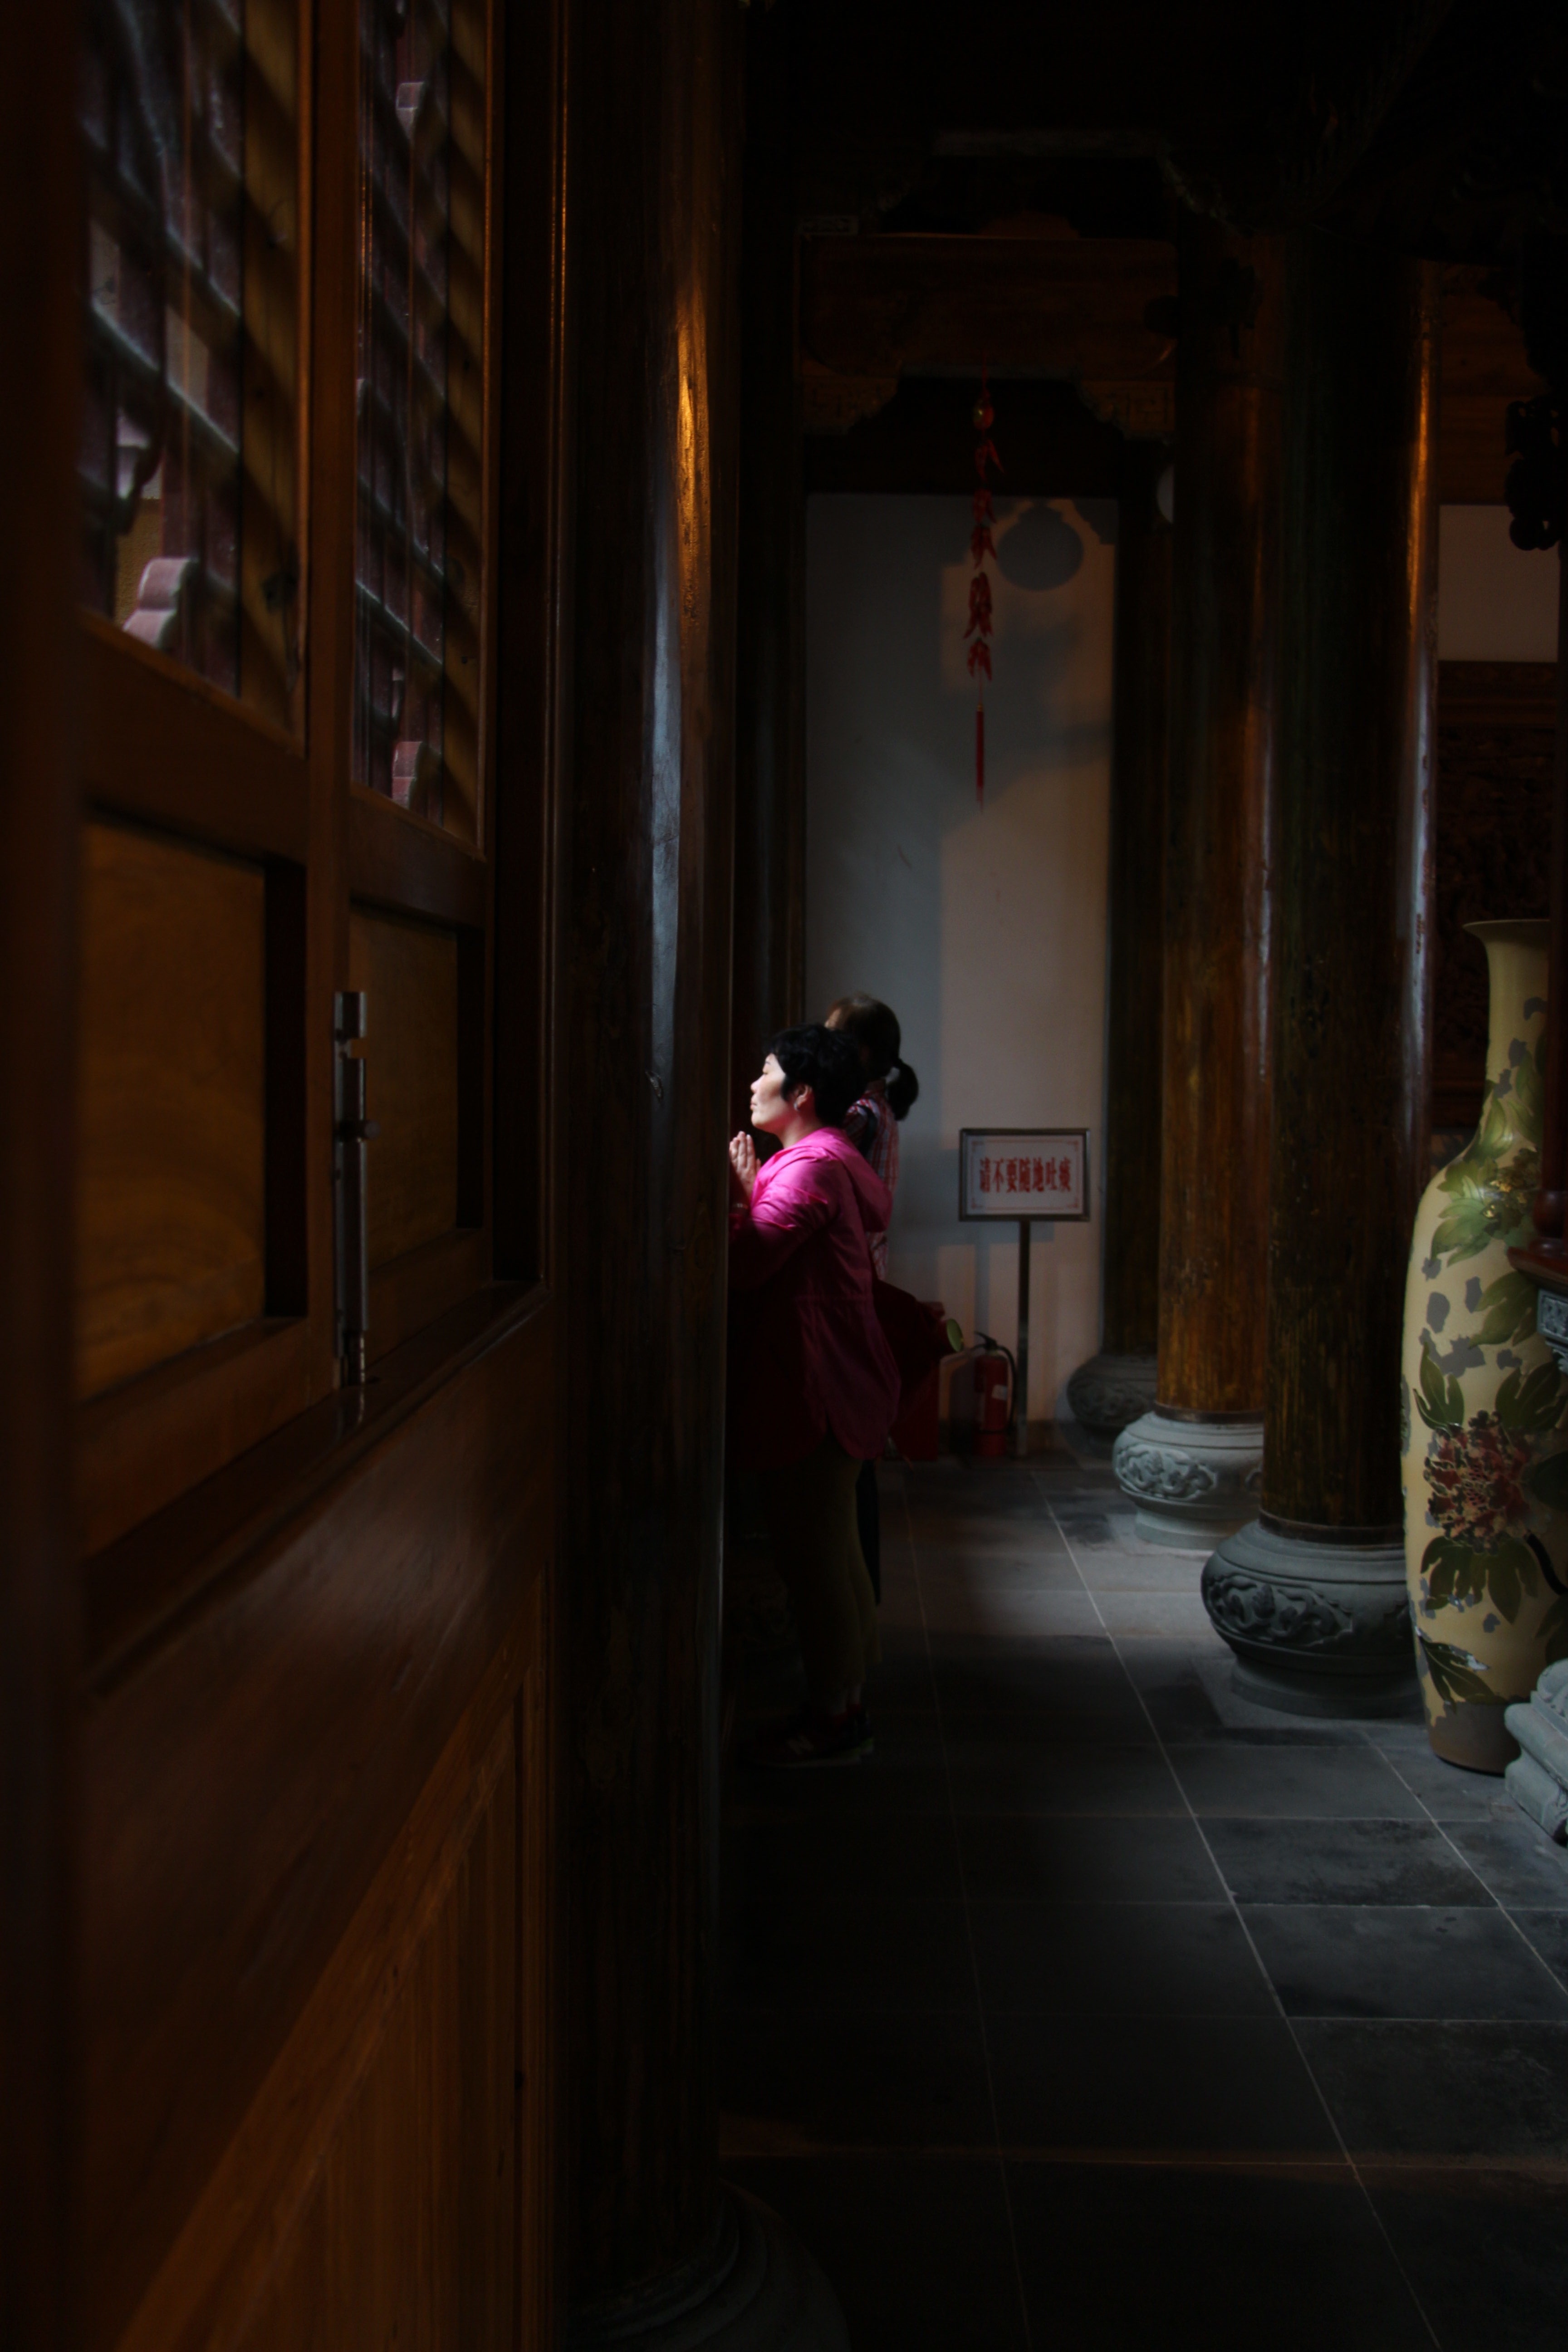
light, wood, night, darkness, lighting, interior design, image, screenshot